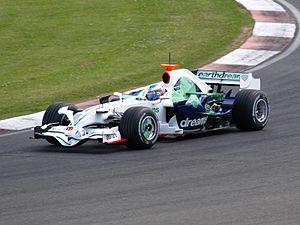
Honda Racing F1 Team désigne l'écurie de Formule 1 et le manufacturier de moteurs de course automobile appartenant au constructeur automobile japonais Honda. L'équipe est présente en Formule 1 de 1964 à 1968, puis n'est plus engagée qu'en tant que motoriste de 1983 à 2005 où elle est associée aux huit titres pilotes et constructeurs remportés par Alain Prost et Ayrton Senna sur McLaren. Avec le rachat de l'équipe britannique British American Racing, Honda fait son retour en tant qu'écurie complète, de 2006 à la fin de la saison 2008, obtenant une unique victoire avec Jenson Button à l'arrivée du Grand Prix de Hongrie 2006. En 2015, Honda renoue avec son rôle de motoriste en fournissant à nouveau McLaren Racing jusqu'à la fin de la saison 2017. À partir de la saison 2018, elle fournit des moteurs à Scuderia Toro Rosso, puis l'année suivante à Red Bull Racing.